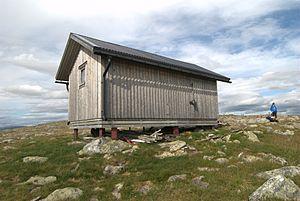
La réserve naturelle de Vindelfjällen est une réserve naturelle située dans les communes de Sorsele et de Storuman, dans le comté de Västerbotten, en Laponie suédoise. Il s'agit de la plus vaste réserve naturelle du pays et l'une des plus vastes aires protégées d'Europe, avec 562 772 ha.
Kungsleden, mot suédois signifiant Voie Royale, est un sentier de trekking d'environ 425 km de longueur, au nord de la Suède.